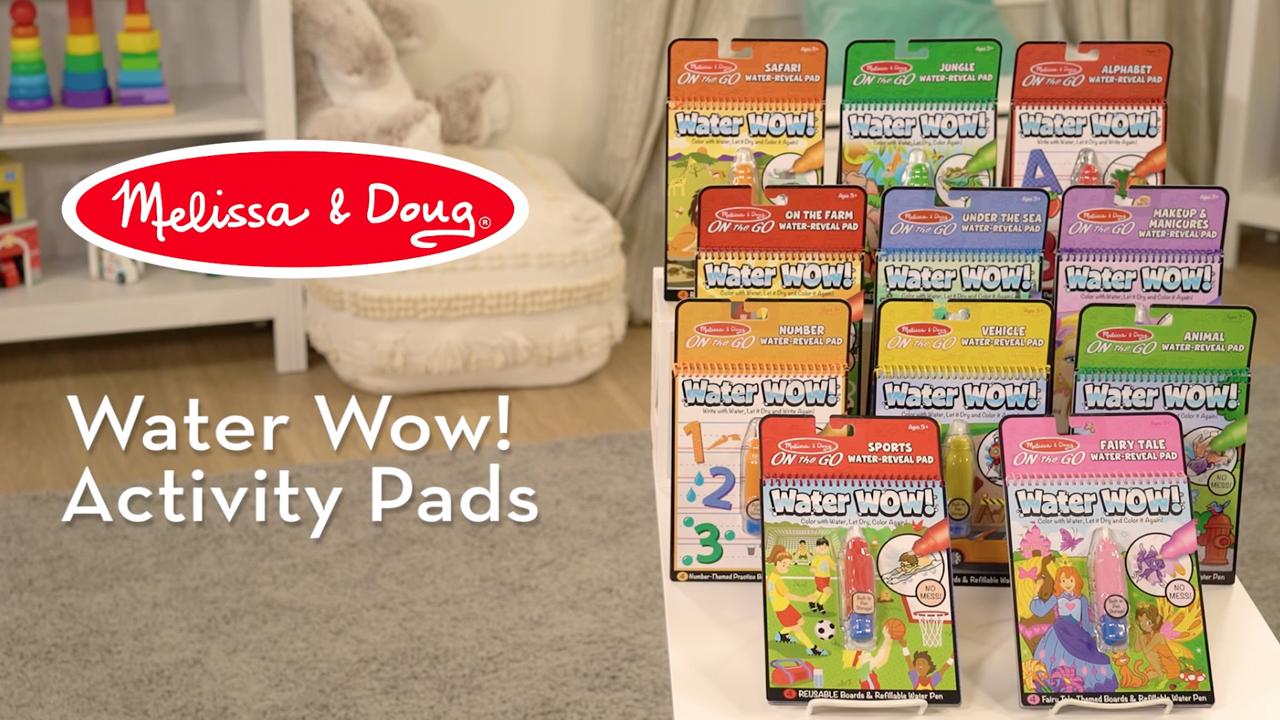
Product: Melissa & Doug Water Wow! 3-Pack (The Original Reusable Water-Reveal Coloring Books - Farm, Safari, Under the Sea - Great Gift for Girls and Boys - Best for 3, 4, 5, 6, and 7 Year Olds)
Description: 3 PACK OF WATER WOW; ACTIVITY PADS: This 3 pack of Melissa and Doug Water Wow; reusable water coloring books for kids includes Farm, Safari, and Under the Sea.
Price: $12.99
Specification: ProductDimensions:2.4x7x10inches|ItemWeight:1.1pounds|ShippingWeight:1.35pounds(Viewshippingratesandpolicies)|DomesticShipping:ItemcanbeshippedwithinU.S.|InternationalShipping:ThisitemcanbeshippedtoselectcountriesoutsideoftheU.S.LearnMore|ASIN:B01N4984OL|Itemmodelnumber:93445|Manufacturerrecommendedage:36months-6years